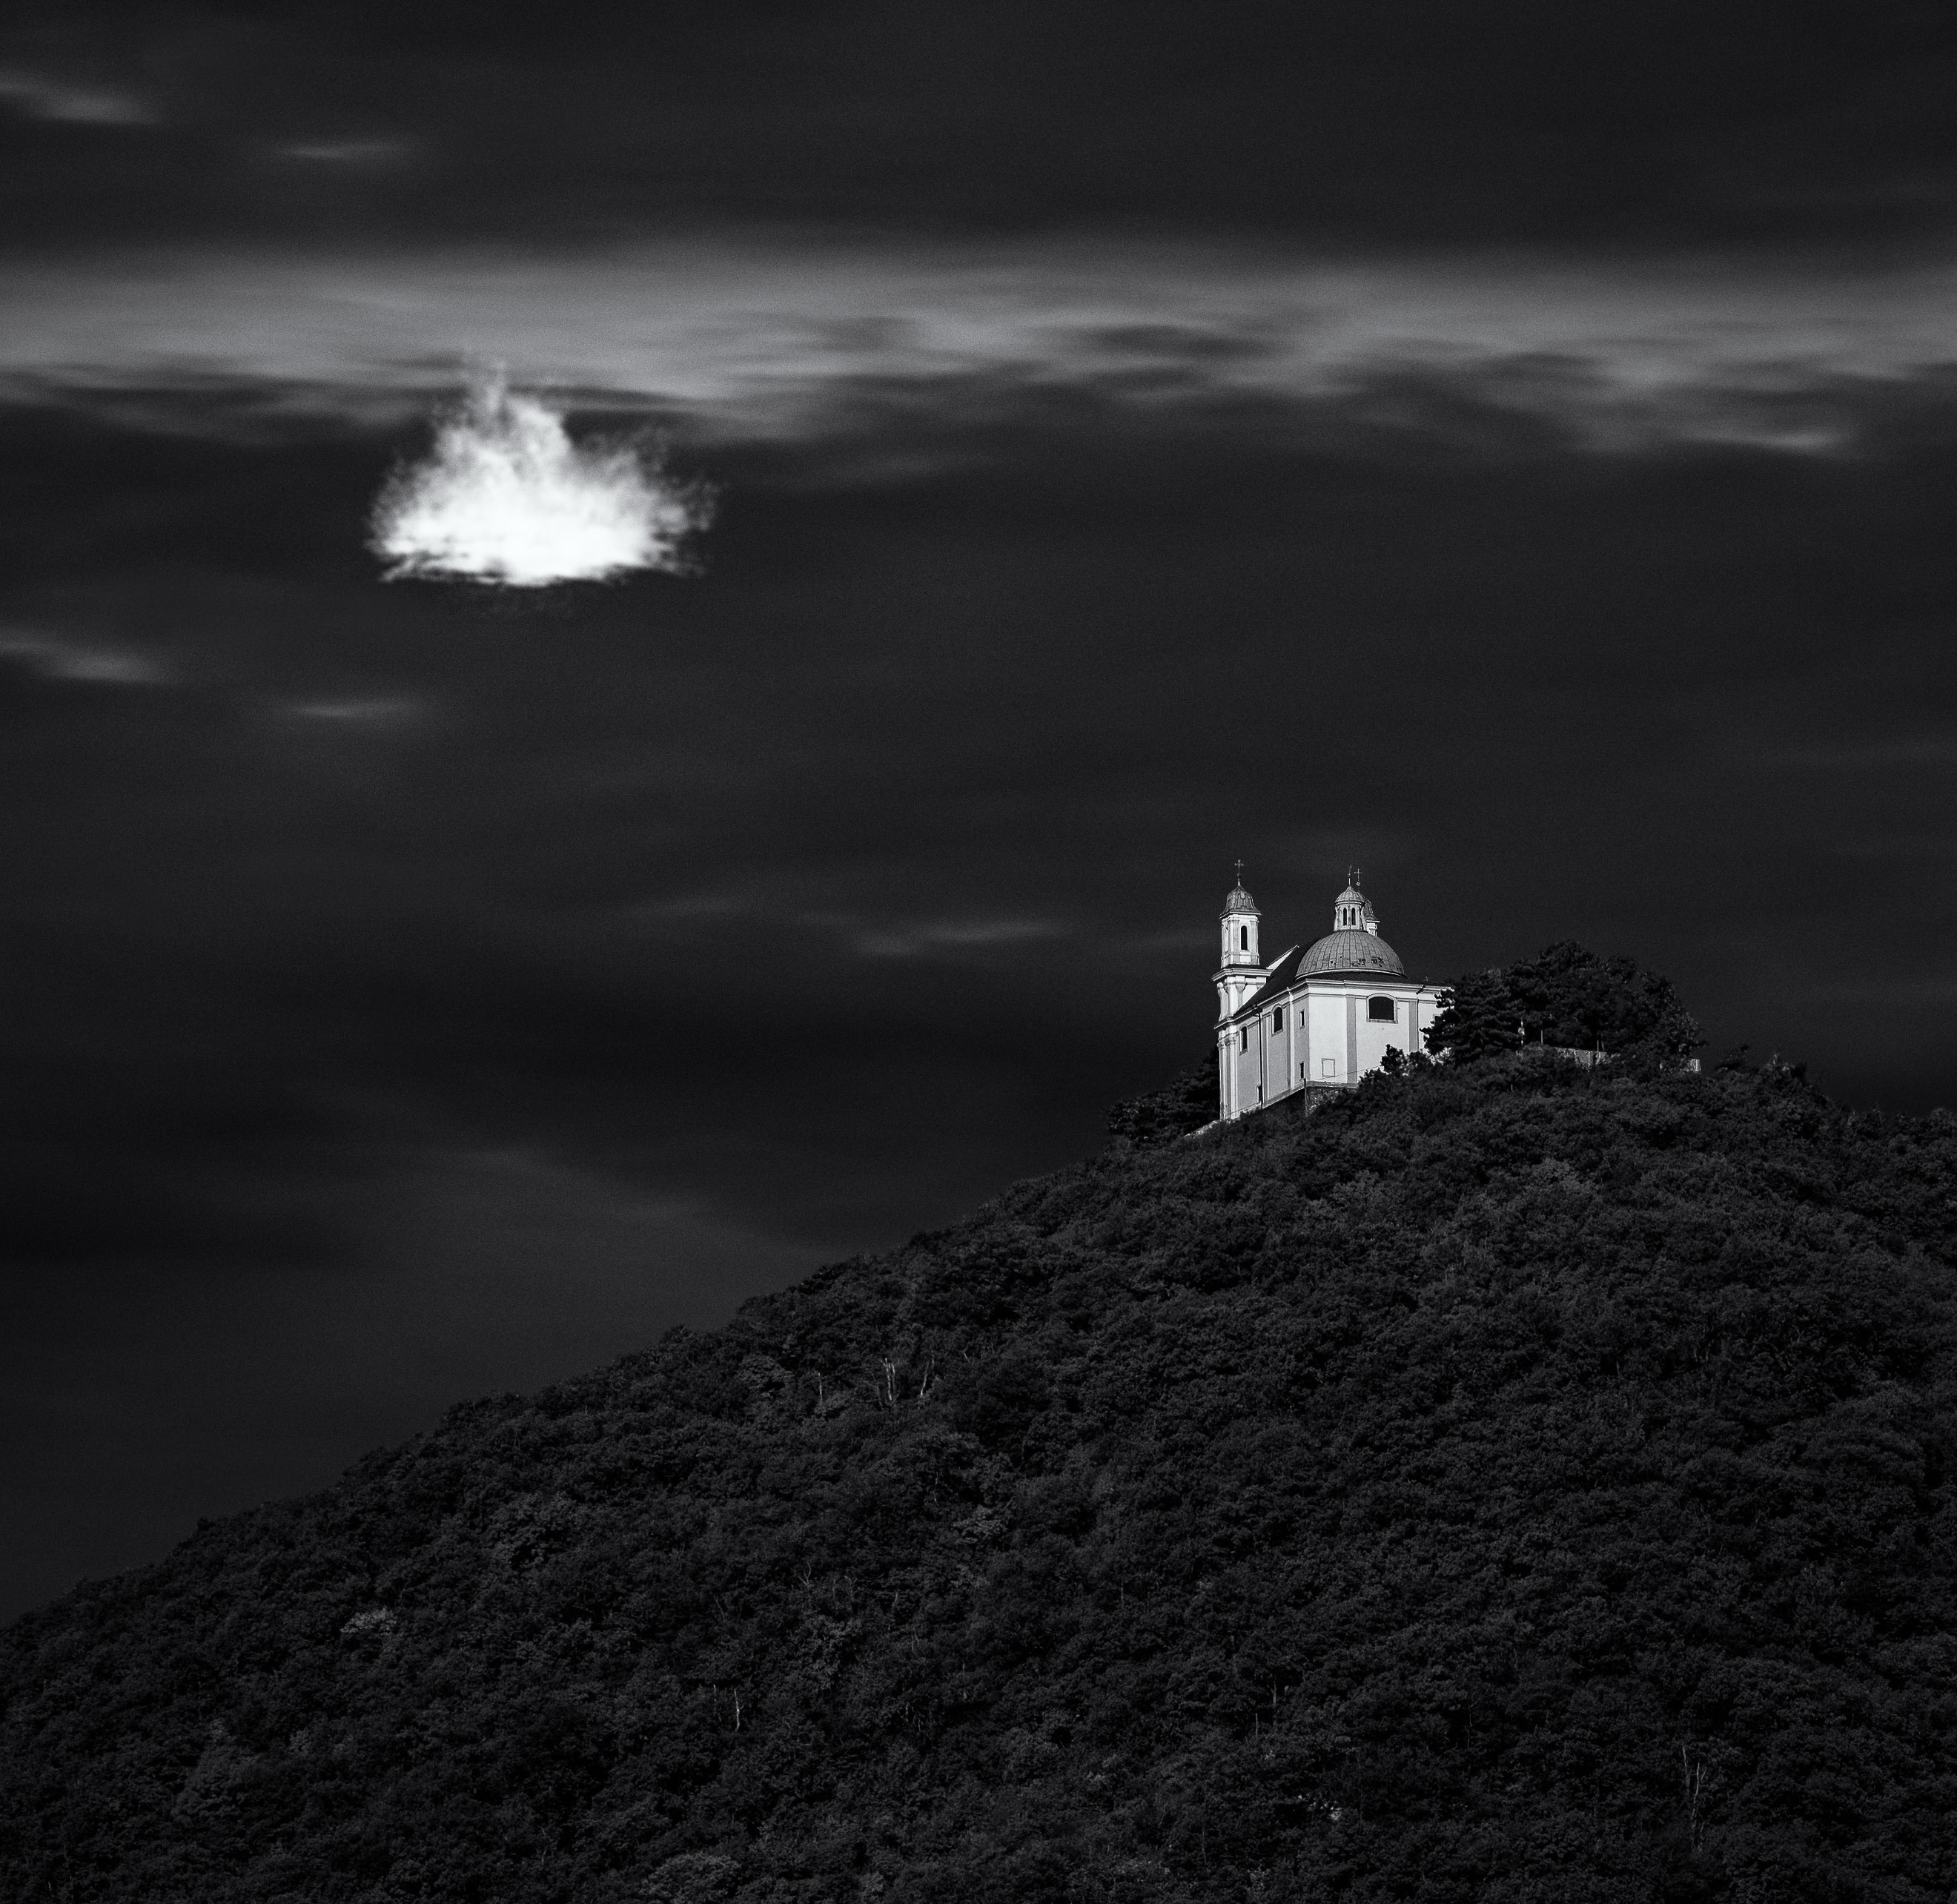
sea, coast, forest, rock, ocean, horizon, mountain, light, cloud, black and white, architecture, sky, night, hill, wave, building, dark, reflection, tower, weather, darkness, black, monochrome, black white, moonlight, historic building, austria, vienna, gloomy, monochrome photography, atmospheric phenomenon, leopoldsberg